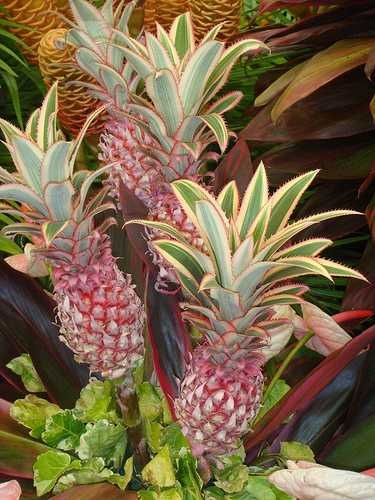
Label: Pineapple